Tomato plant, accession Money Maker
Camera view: bottom (45 deg); turntable rotation: 270 degrees
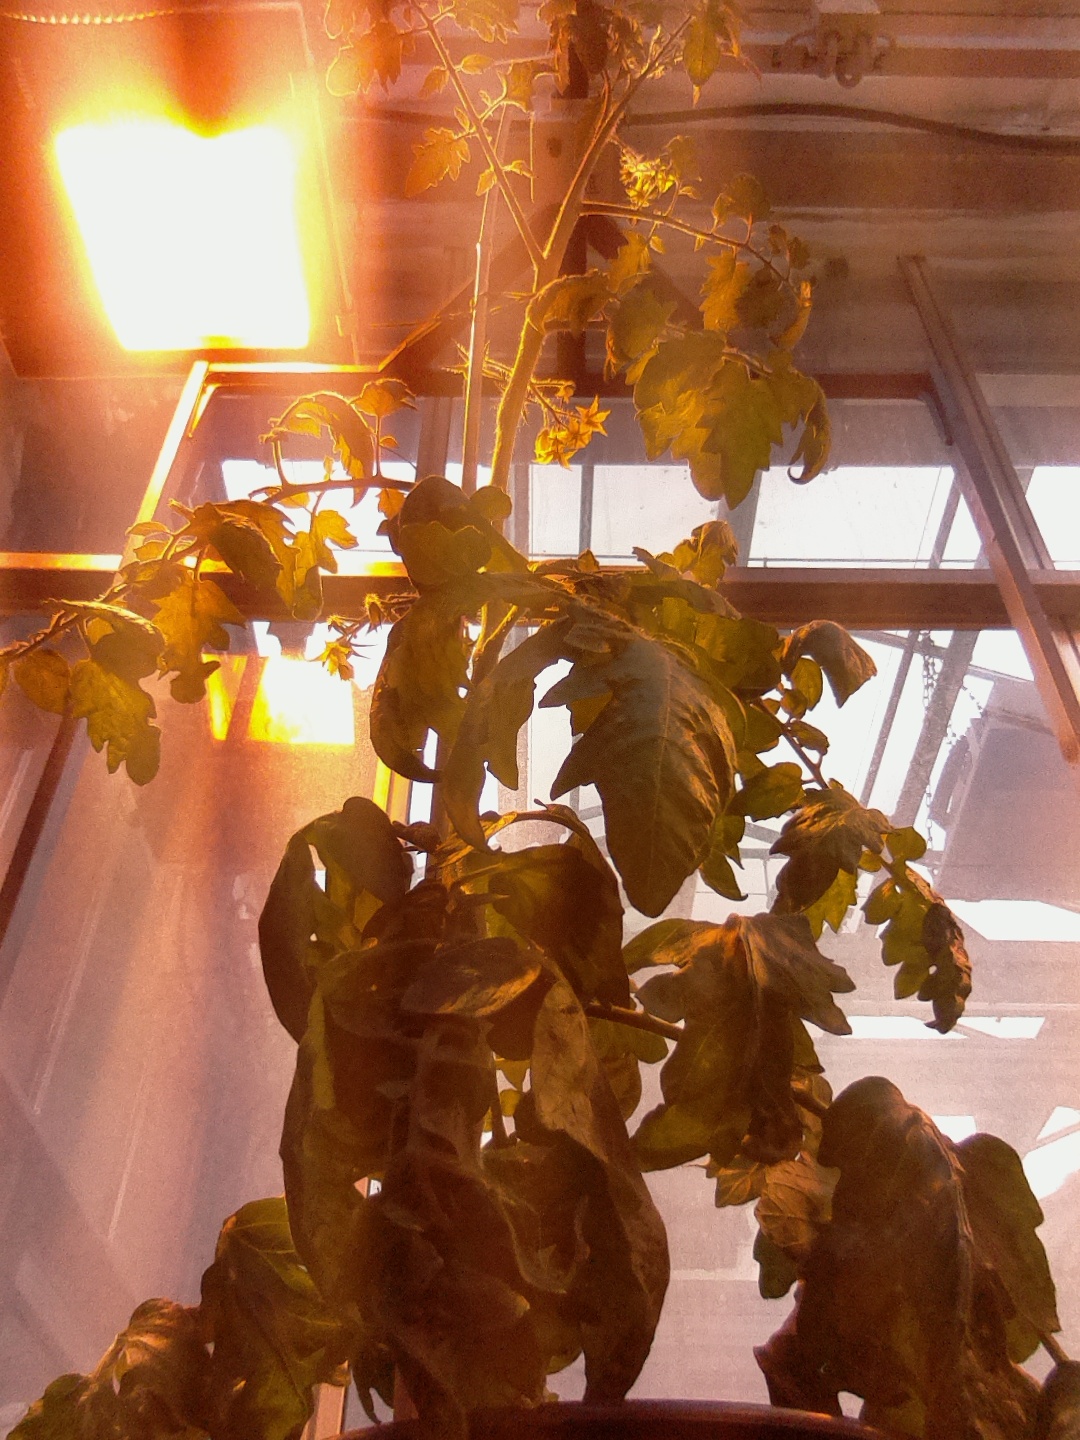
BBCH growth stage 71: 10%-20% of final fruit size